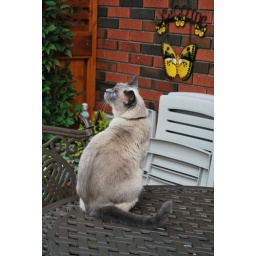
My cat Chloe posing on the table in the backyard.